Toledot

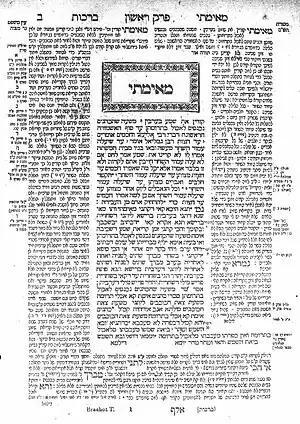
Talmud

Baruch Spinoza read the report of Genesis 26:5 that Abraham observed the worship, precepts, statutes, and laws of God to mean that Abraham observed the worship, statutes, precepts, and laws of king Melchizedek. Spinoza read Genesis 14:18–20 to relate that Melchizedek was king of Jerusalem and priest of the Most High God, that in the exercise of his priestly functions (like those Numbers 6:23 describes) he blessed Abraham, and that Abraham gave to this priest of God a tithe of all his spoils. Spinoza deduced from this that before God founded the Israelite nation, God constituted kings and priests in Jerusalem, and ordained for them rites and laws. Spinoza deduced that while Abraham sojourned in the city, he lived scrupulously according to these laws, for Abraham had received no special rites from God.